Norman Harvey

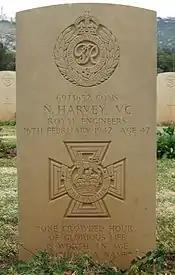
Harvey's grave in Khayat Beach cemetery, Haifa, Israel

Harvey enlisted into the Royal Engineers in 1939 and joined 199 Railway Workshop Company. He was promoted to company quartermaster sergeant in April 1941. He was killed in action, near Haifa, Mandatory Palestine (now Israel) on 16 February 1942.